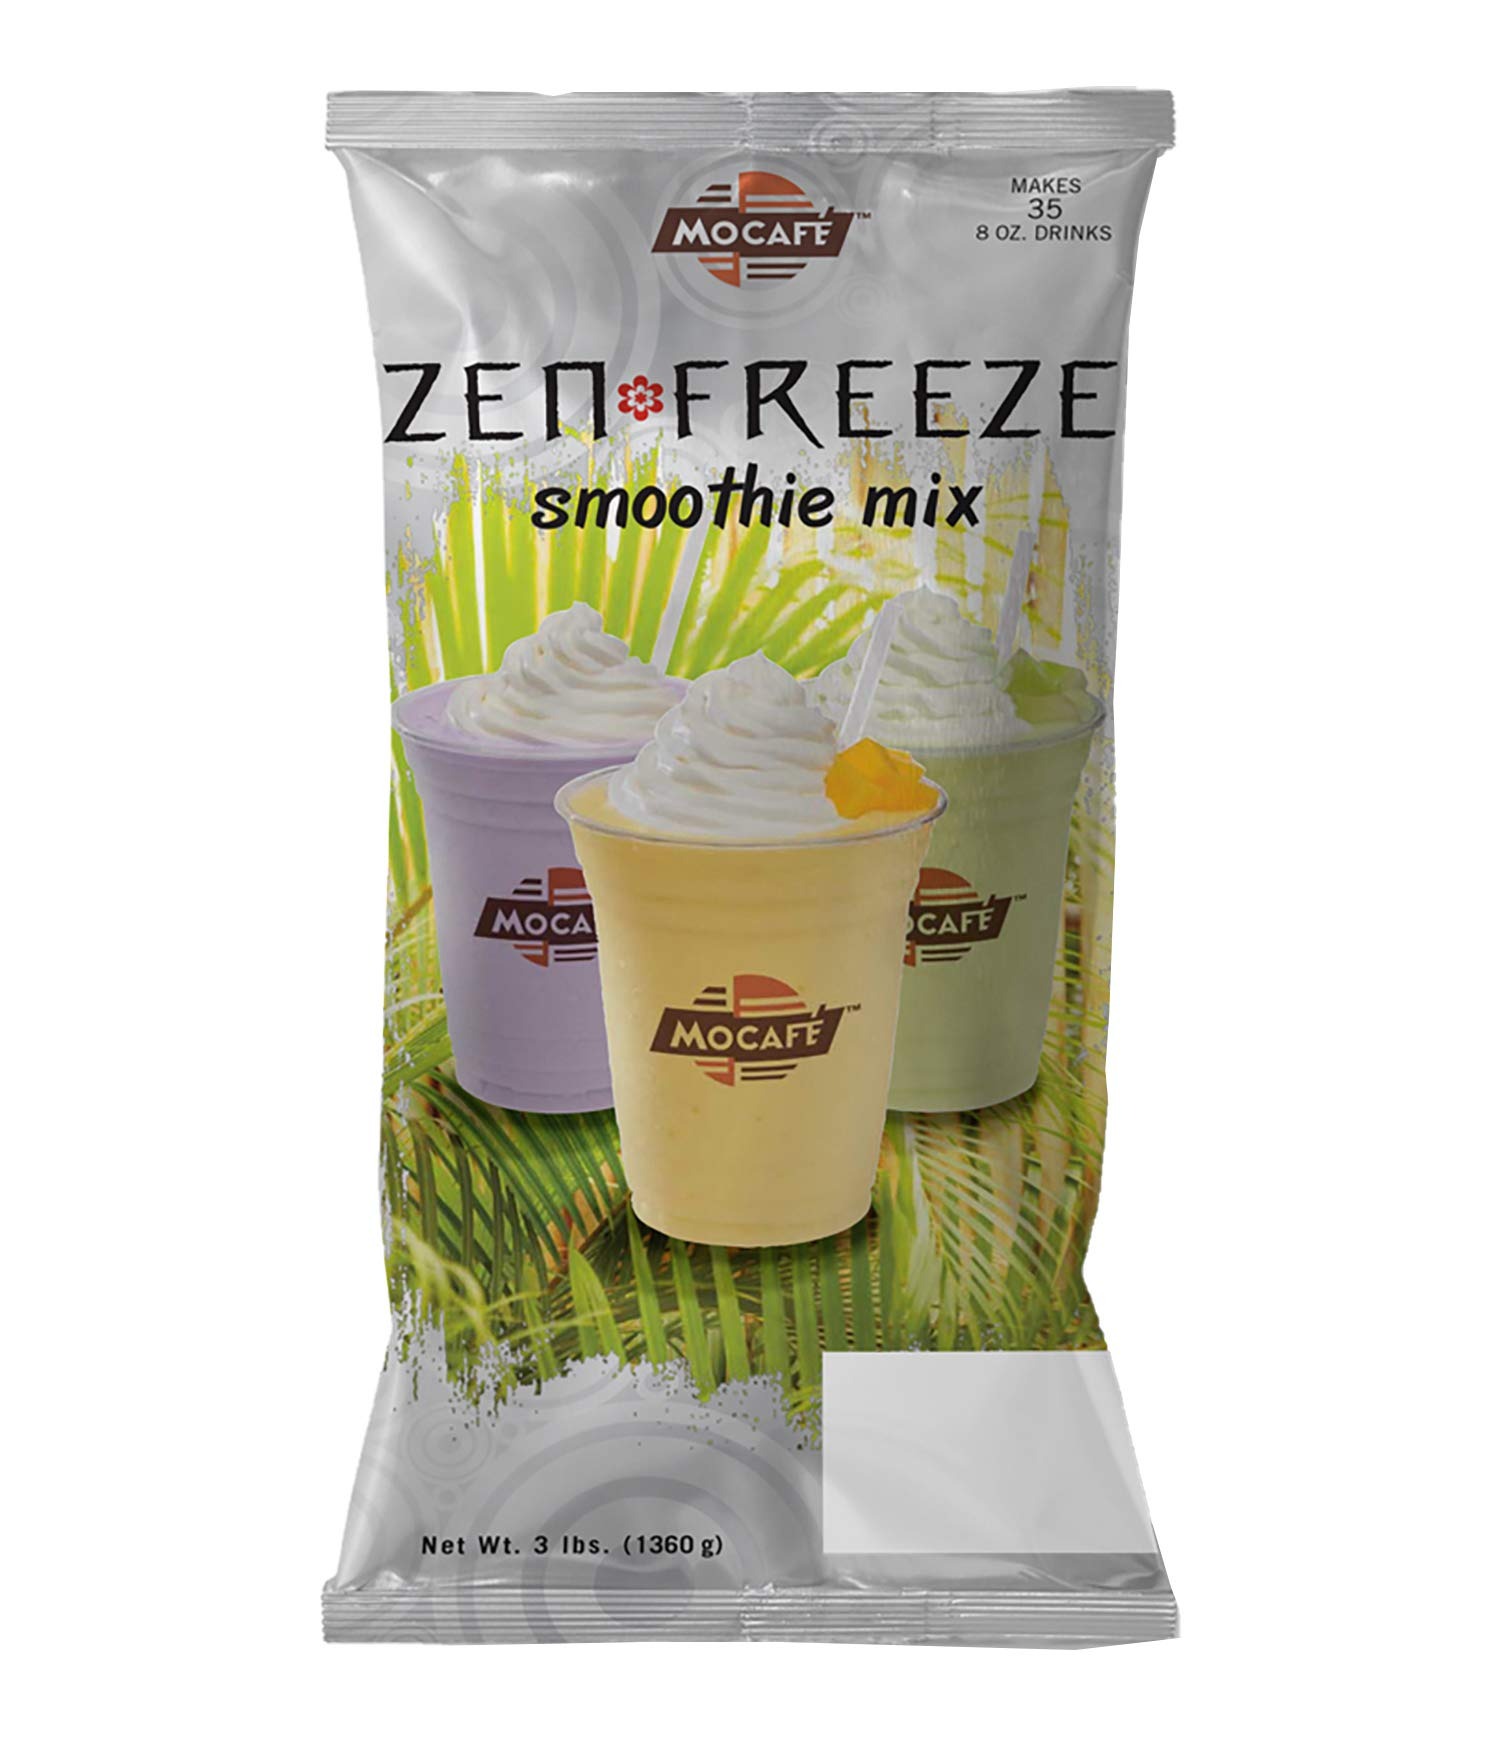
Item Name: MOCAFE Almond Latte Mix, 3-Pound Bag Instant Frappe Mix, Coffee House Style Blended Drink Used in Coffee Shops
Bullet Point 1: ALMOND LATTE FRAPPE MIX: Mix this coffee drink with ice in a blender for an instant coffee house quality frappe, or make your own unique frozen, blended drink by adding flavors & toppings of your choice, like chocolate, caramel, vanilla, & whipped cream.
Bullet Point 2: INSTANT FRAPPE WITH MOCAFE: Enjoy a blended, frozen coffee drink with the same frappe mix used in coffee shops and instantly elevate your day, no barista training needed. MOCAFE uses the best quality coffee bases and flavors for truly delicious drinks.
Bullet Point 3: COFFEE BAR QUALITY DRINK MIX: Instantly mix your favorite drink with a MOCAFE frappe or smoothie mix, and enjoy the taste of you a quality coffee shop frozen drink. Enjoy your choice of a smoothie or frappe without leaving the house, from lattes to chai.
Bullet Point 4: BREWED PERFECTION: The best tasting mochas & chai tea, & lattes start with the best ingredients. MOCAFE uses the purest cocoas, coffee, & estate grown teas to craft the most delicious, high quality mochas, frappes, ice coffees, smoothies, & Chai teas.
Bullet Point 5: USED BY COFFEE PROFESSIONALS: MOCAFE is used in coffee shops across the country. Try MOCAFE if you've enjoyed drinks from Nescafe, Tasters Choice, Oregon Chai, Mudpie, Big Train, Maxwell House International, Mount Hagen, Smart Coffee, Douwe Eggbert Coffee
Value: 48.0
Unit: Ounce

Price: 35.91